5th United States Colored Heavy Artillery Regiment

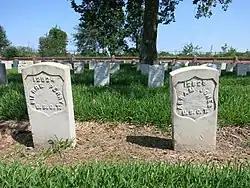
Two graves of US Colored Troops (USCT) at Chalmette National Cemetery in New Orleans, La.

In September 1863, still at Vicksburg, the regiment began a reorganization process owed to the formal establishment and enlargement of the United States Colored Troops. On September 26 it was converted into an artillery unit, becoming the 1st Regiment, Mississippi Heavy Artillery (African Descent). Still commanded by Colonel Lieb, it was designated 4th U.S. Colored Heavy Artillery in March 1864 before finally becoming the 5th U.S. Colored Heavy Artillery a month later. Under that designation it participated in the Expedition to Rodney and Fayette and the Yazoo City Expedition.